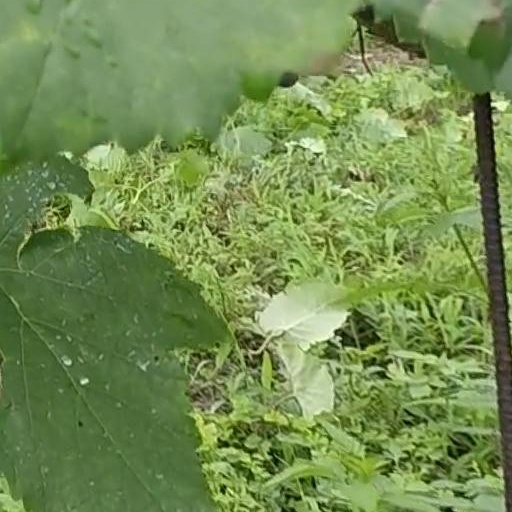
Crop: grape